Lone Star Toys

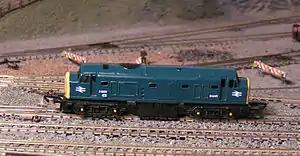
A class 23 "Baby Deltic" Treble-O-Lectric series engine from about 1960.

The company started producing (OOO scale), 2mm to the foot, British and American outline model push-along-trains in 1957. These used 8.25mm gauge metal track and a range of diecast station buildings. This line was designed by long term Lone Star employee Stuart Goss, and followed in 1960 by "Treble-0-Lectric" electrically powered working models of two British diesel locomotives: The Class 24 Sulzer Type 2 diesel, the Class 23 Napier Type 2 "Baby Deltic" diesel, an American Baldwin 0-8-0 Steam Locomotive and an F7 US Diesel Electric which was available in both US and Canadian liveries. These were accompanied by track, British & Continental outline rolling stock, scenic items and other accessories, such as the "Gulliver County" range of rubber moulded buildings in 2mm scale. Vacuum-formed bases were available to form "instant" scenic layouts and these could be purchased separately or in sets.